Patrick Grigoriu

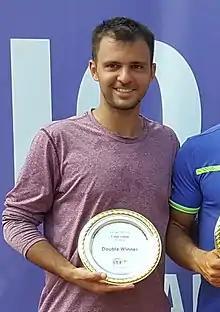
Patrick Grigoriu in 2018

Patrick Grigoriu (born 25 March 1991, in Bucharest) is a Romanian tennis player.